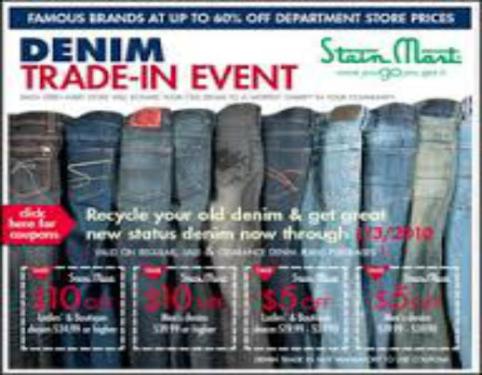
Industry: Others